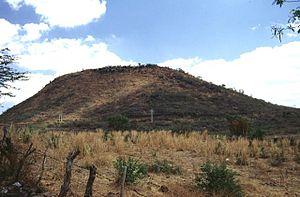
Le Cerro Santiago est un champ volcanique du Guatemala.